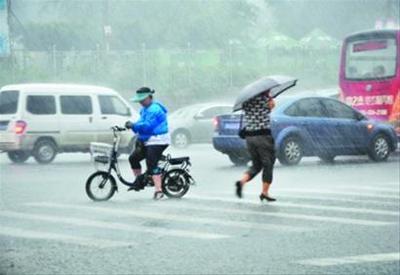
Weather: rain or strom